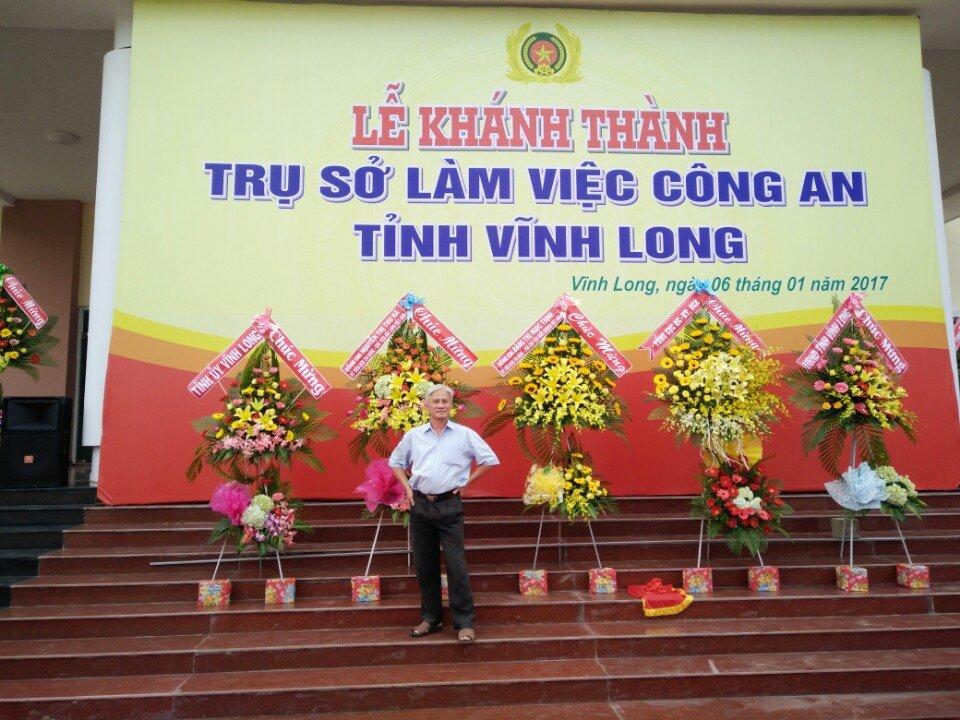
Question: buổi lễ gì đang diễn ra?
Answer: lễ khánh thành trụ sở làm việc công an tỉnh vĩnh long